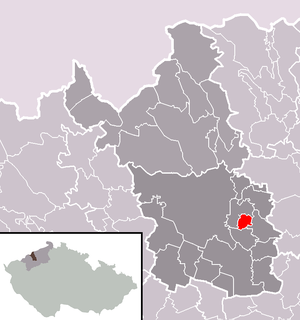
Patokryje est une commune du district de Most, dans la région d'Ústí nad Labem, en République tchèque. Sa population s'élevait à 449 habitants en 2018.